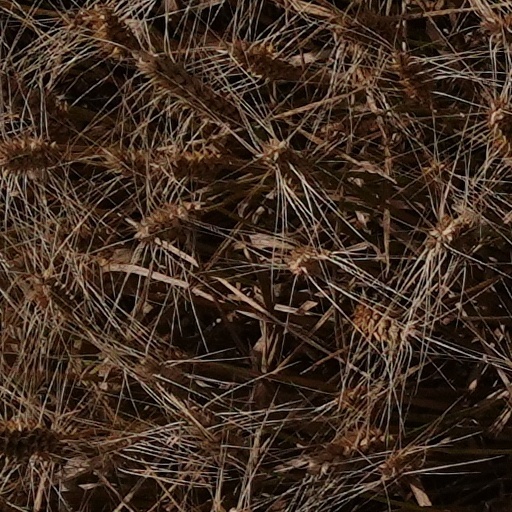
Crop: wheat